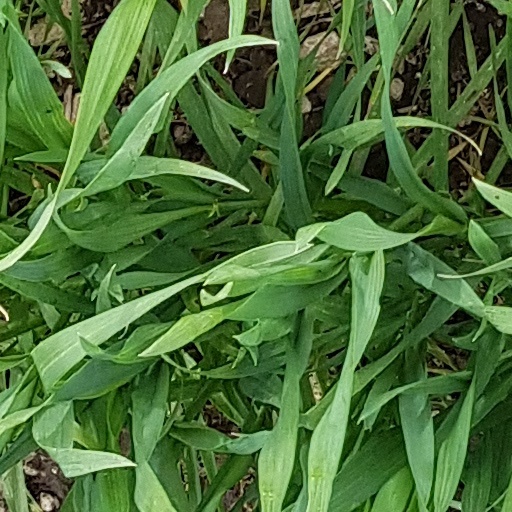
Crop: wheat